Seville

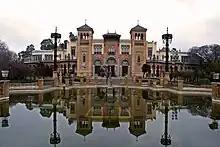
Museum of Arts and Traditions

The Archbishop's Palace stands over the site of the former Roman baths of the city. The property was originally donated by Ferdinand III to Bishop Don Remondo in 1251, but the current building was built in the second half of the 16th century, followed by later additions. Its Baroque doorway was completed in 1704 by Lorenzo Fernándes de Iglesias.